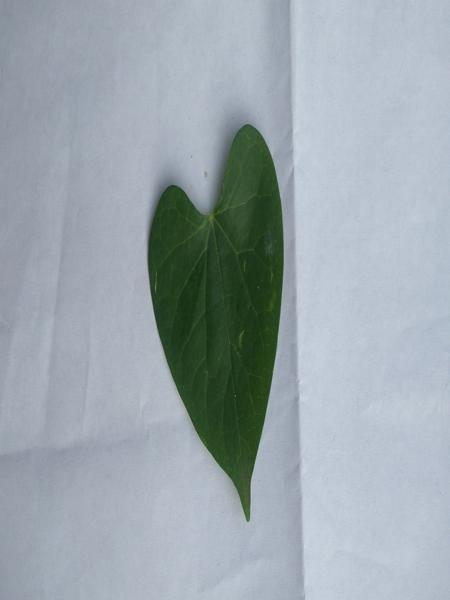
Plant: Amruthaballi